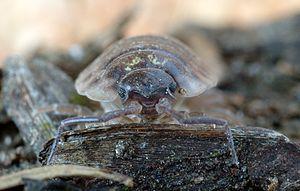
l'Aselle des murs, mâle, 10mm